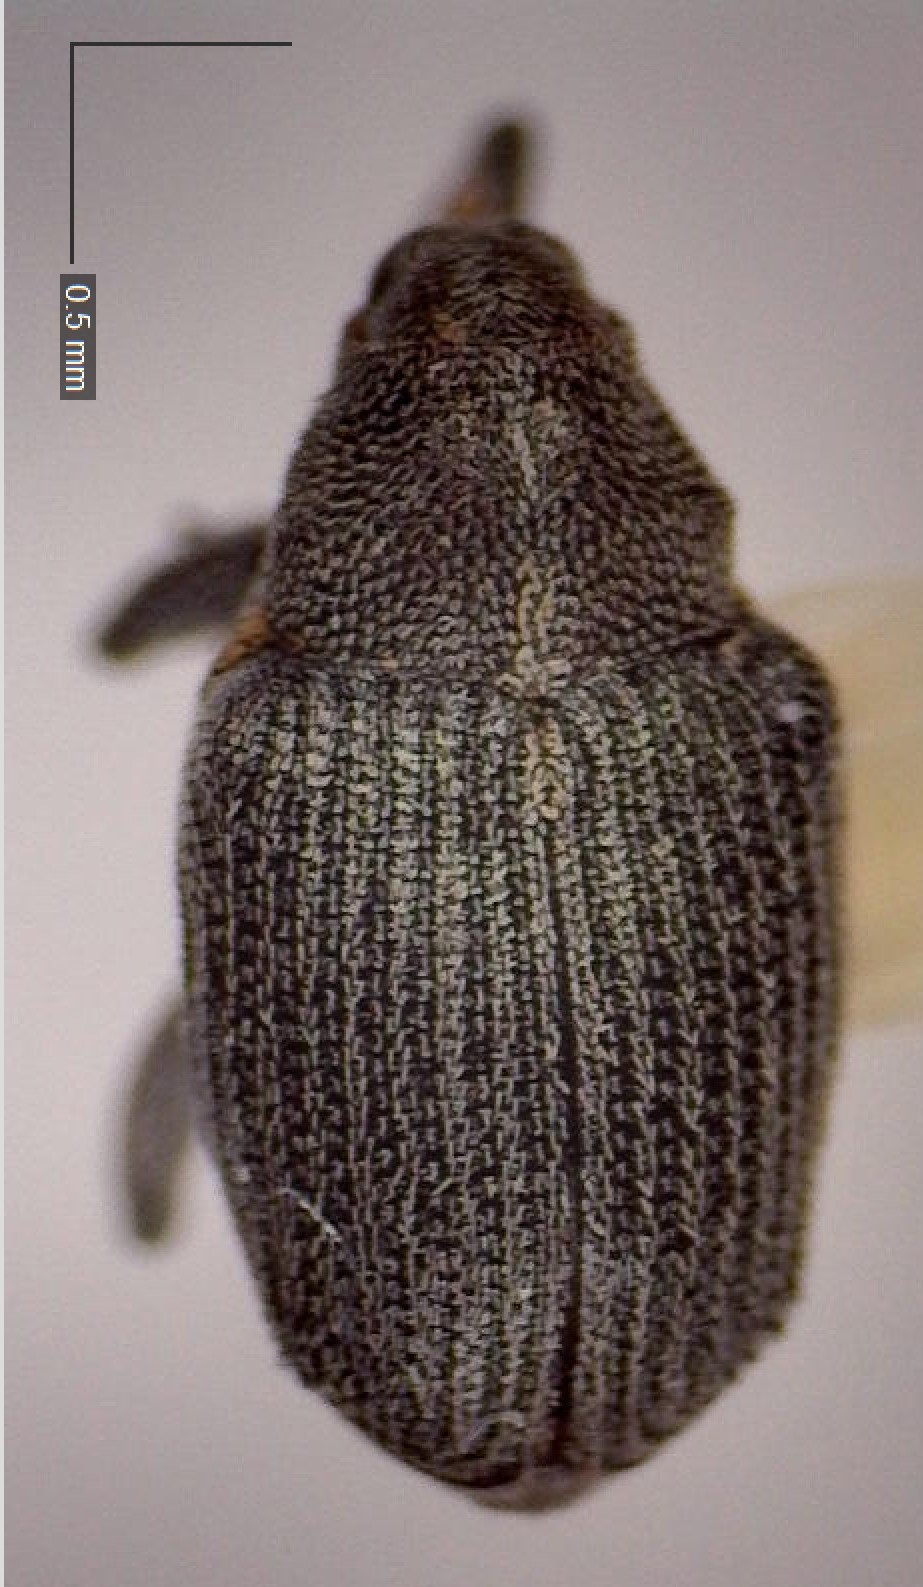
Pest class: Cabbage_seedpod_weevil